852

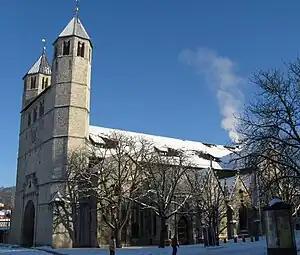
Gandersheim Abbey church (Germany)

Year 852 (DCCCLII) was a leap year starting on Friday of the Julian calendar.